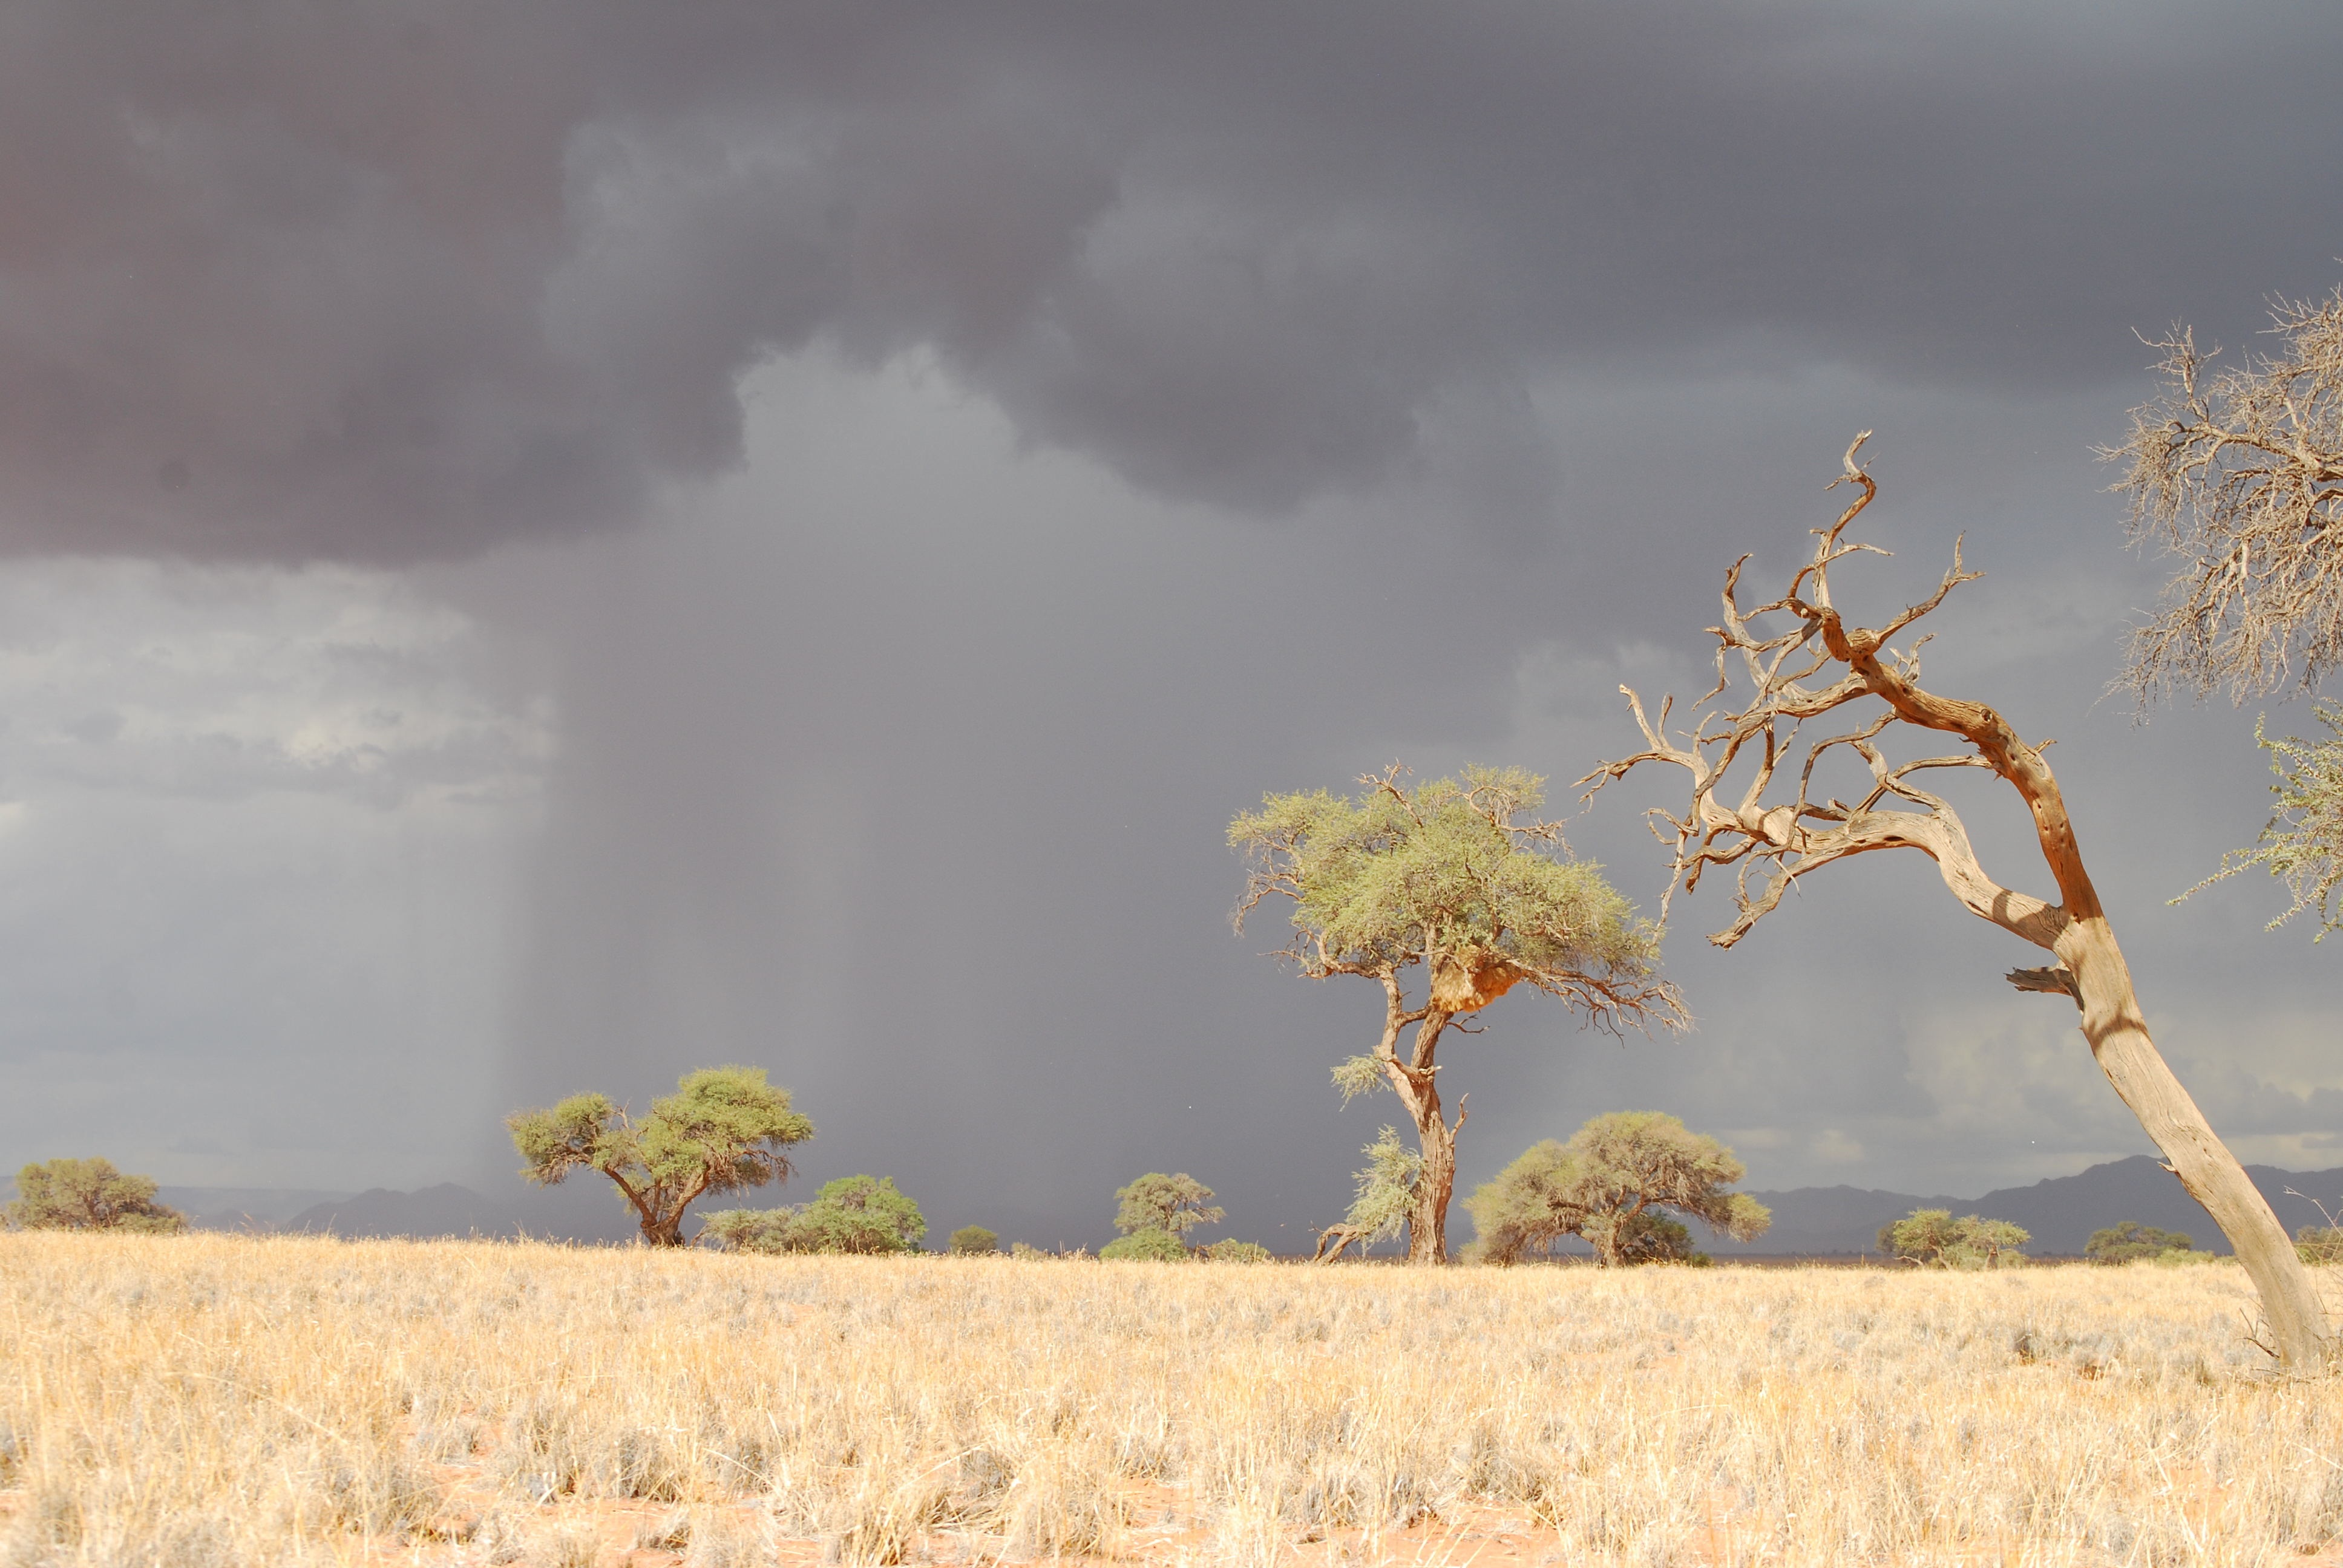
landscape, tree, nature, grass, cloud, plant, sky, field, prairie, morning, rain, desert, flower, wind, soil, agriculture, savanna, plain, mood, rain cloud, rural area, natural environment, atmospheric phenomenon, grass family